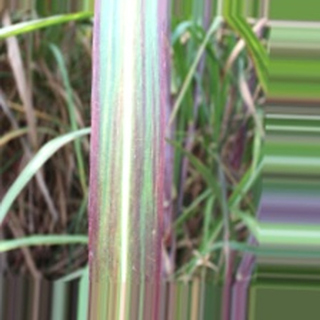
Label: sugarcane_bacterial_blight